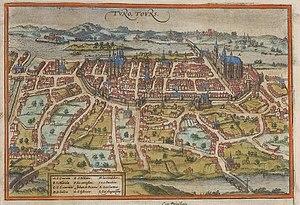
Le château de Tours, en Indre-et-Loire, est situé en bordure de Loire dans le quartier le plus ancien de Tours, proche de la cathédrale Saint Gatien, érigé sur les vestiges de la cité antique dont Tours tire son origine. Nonobstant l'étendue de ses fondations partiellement révélées par les fouilles des années 1970, il est la trace fort modeste d'un château médiéval comtal du XIᵉ siècle, tel qu'il fut modifié et agrandi aux XIIIᵉ et XVᵉ siècles où il acquiert le statut de demeure royale. Presque entièrement détruit au XVIIIᵉ siècle, ses deux tours restantes sont accommodées avec un nouveau bâtiment utilisé par l'armée à partir de la Révolution. Après avoir servi de caserne, c'est dans cette configuration singulière qu'il est tiré de l'oubli et restauré dans la seconde moitié du XXᵉ siècle. Il fait l’objet d’un classement partiel au titre des monuments historiques depuis le 20 août 1913, l'autre partie bénéficiant d'une inscription à l'inventaire supplémentaire le 21 novembre 1973. Il abrite aujourd'hui des activités culturelles et patrimoniales.
L'enceinte médiévale de Tours, aussi appelée clouaison de Jean le Bon ou mur de Jean le Bon, est une enceinte fortifiée construite entre 1354 et 1368 et protégeant la ville médiévale de Tours.
L'enceinte bastionnée de Tours est une enceinte fortifiée construite entre 1591 et 1685 autour de la ville moderne de Tours.
La perspective cavalière est un outil qui permet de représenter sur une feuille de papier des objets qui existent en volume. Cette représentation n'a pas de point de fuite : la taille des objets ne diminue pas lorsqu'ils s'éloignent. C'est une forme particulière de perspective axonométrique, où l'on situe les points grâce à leurs coordonnées dans un repère orthogonal formé de trois axes. On l'a parfois appelée tibériade.